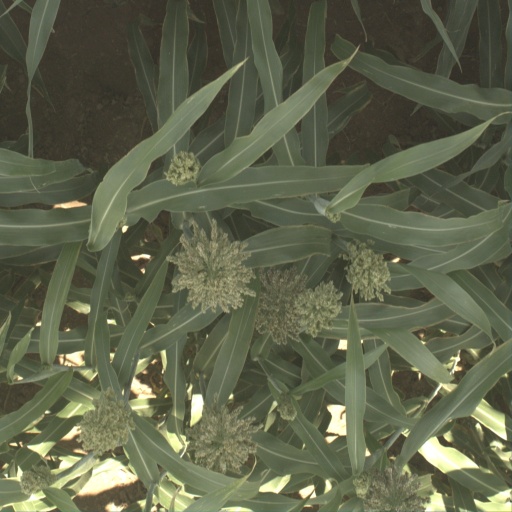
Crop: sorghum